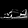
Label: Sandal